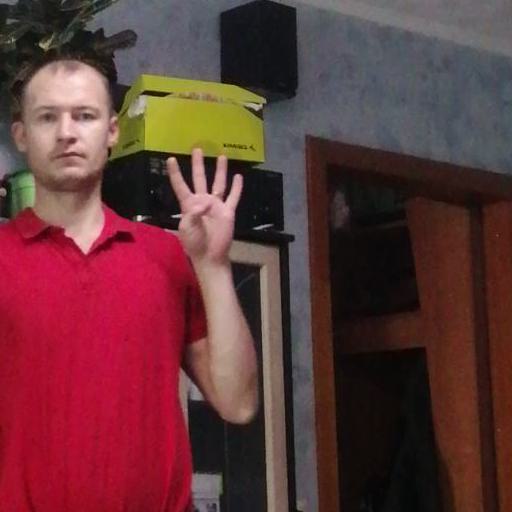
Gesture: four